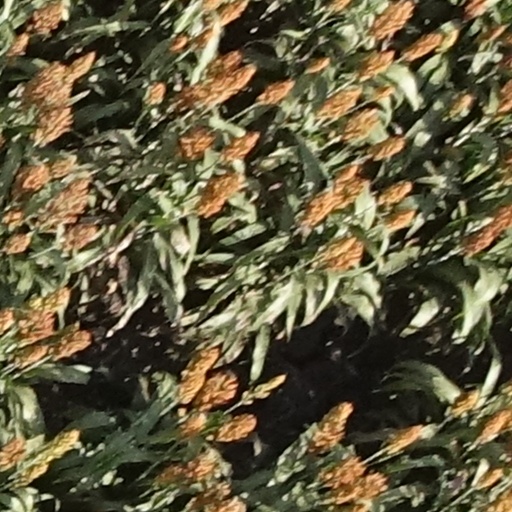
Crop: sorghum